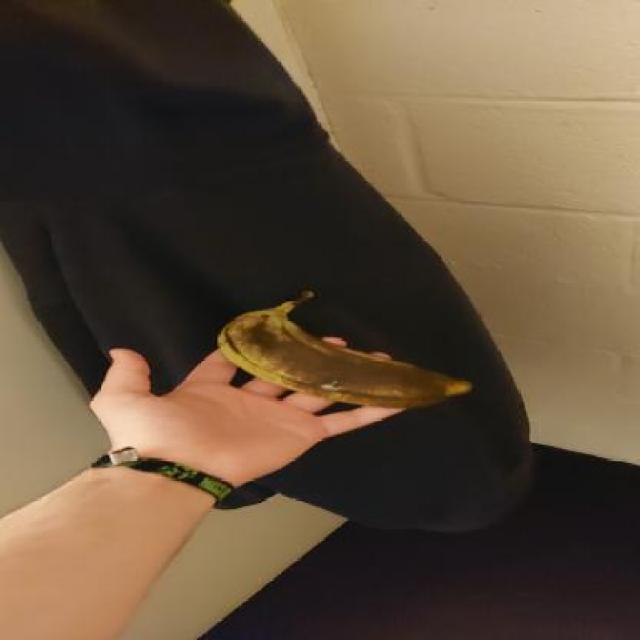
Label: bananas